Hohennagold Castle

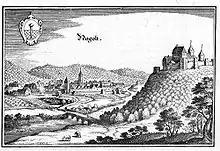
Hohennagold Castle in the first half of the 17th century

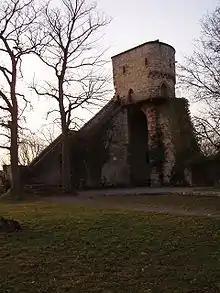
Hohennagold Castle

Hohennagold Castle is a ruined castle situated on a hill, the so-called "Schlossberg" (castle mountain), overlooking the Black Forest town of Nagold. The hill consists predominantly of porphyritic rock. The ruins represent a relatively well-preserved 12th-century castle. The keep behind the curtain walls, a tower in the north-western corner of the complex as well as the outer ward with half-round and angular towers, are still visible. Around the castle there appears to have been a moat.